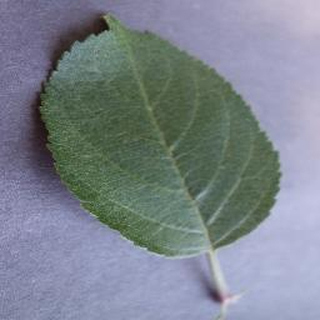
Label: healthy_apple